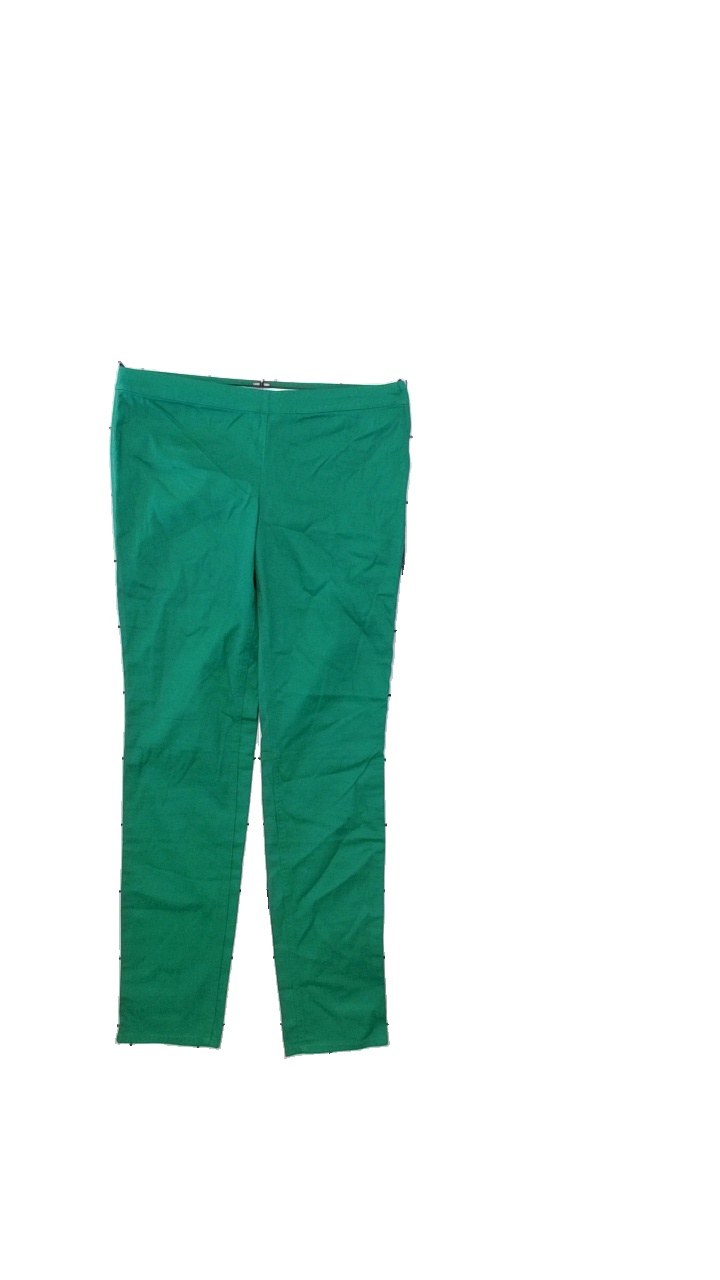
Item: Trousers (Ladies)
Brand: H&m
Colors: Green
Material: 98% cotton, 2% elastane
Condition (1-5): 5
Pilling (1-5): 5
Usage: Reuse
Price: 50-100